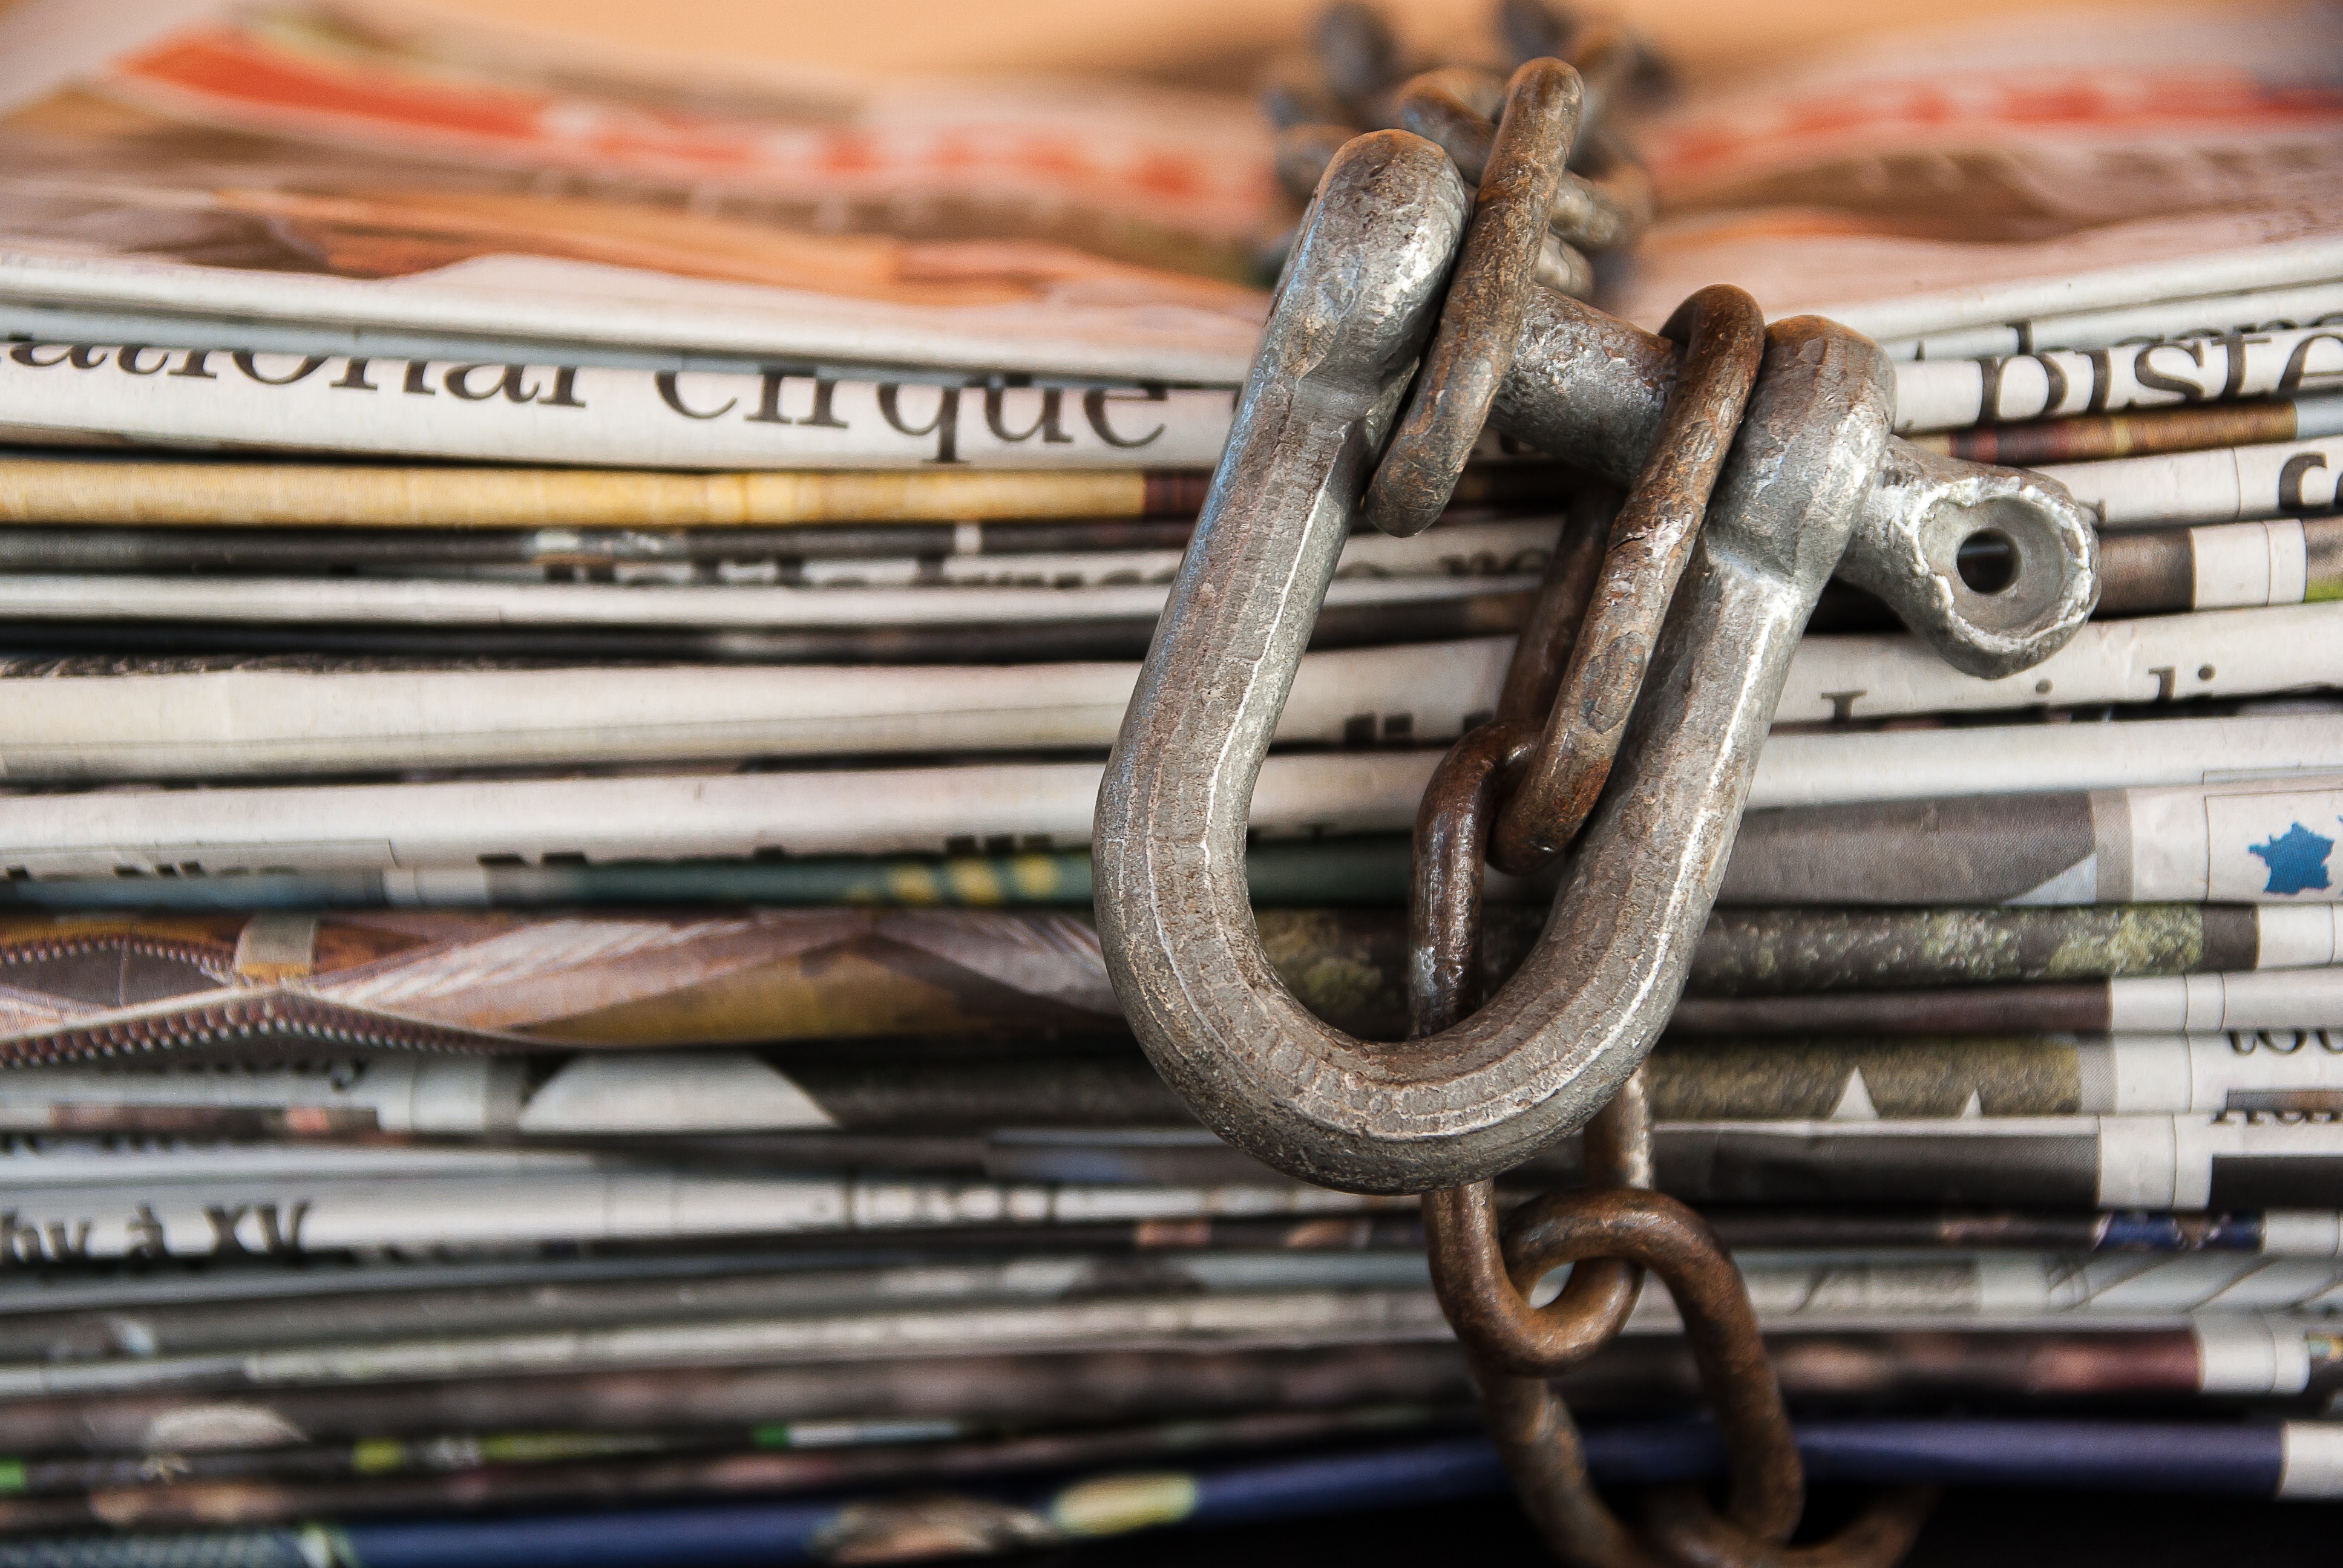
magazine, cash, forbidden, iron, chained, firearm, manila, newspapers